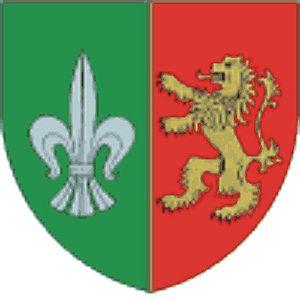
Droß est une commune autrichienne du district de Krems en Basse-Autriche.